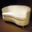
Label: couch